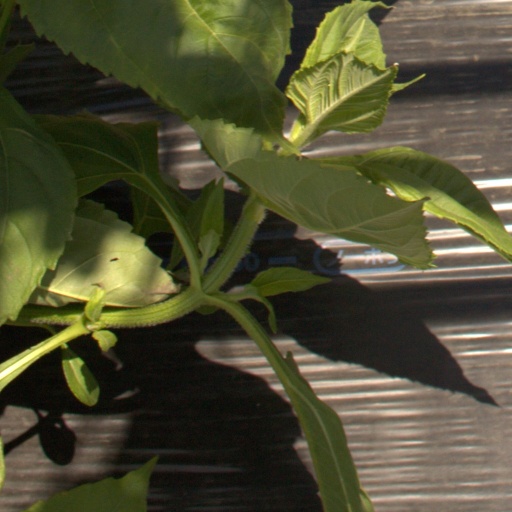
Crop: Jerusalem artichoke